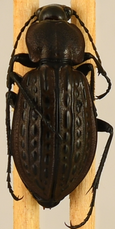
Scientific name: Carabus maeander maeander
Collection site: Chase Lake National Wildlife Refuge NEON (WOOD), plot WOOD_028